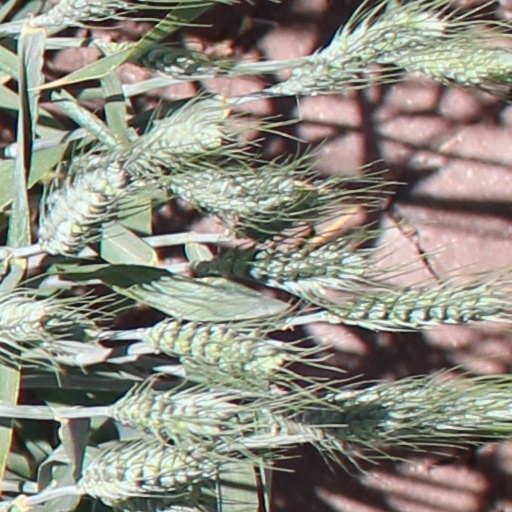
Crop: wheat